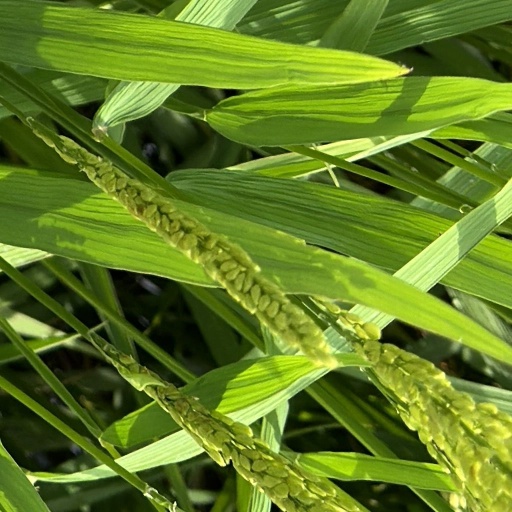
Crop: rice